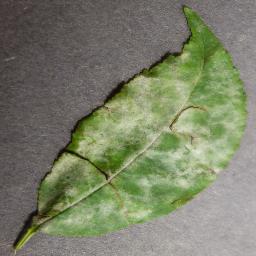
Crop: cherry
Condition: (including_sour)_powdery_mildew